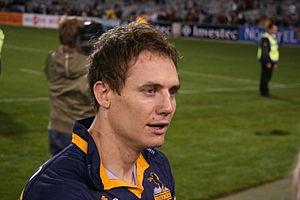
Stephen James Larkham, né le 29 mai 1974 à Canberra, est un ancien joueur de rugby à XV australien, évoluant au poste de demi d'ouverture. Il mesure 1,89 m et pèse 88 kg.
La Coupe du monde de rugby à XV 2003 se déroule du 10 octobre au 22 novembre 2003 en Australie. Il s’agit de la deuxième phase finale de Coupe du monde se disputant en Océanie.